Fiji

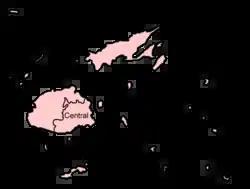
A map of Fiji's administrative divisions

Robinson was replaced as Governor of Fiji in June 1875 by Sir Arthur Hamilton Gordon. Gordon was immediately faced with an insurgency of the Qalimari and Kai Colo people. In early 1875, colonial administrator Edgar Leopold Layard had met with thousands of highland clans at Navuso to formalise their subjugation to British rule and Christianity. Layard and his delegation managed to spread the measles epidemic to the highlanders, causing mass deaths in this population. As a result, anger at the British colonists flared throughout the region, and a widespread uprising quickly took hold. Villages along the Sigatoka River and in the highlands above this area refused British control, and Gordon was tasked with quashing this rebellion.